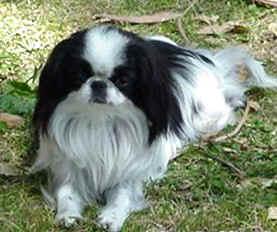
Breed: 249-n000106-Japanese_spaniel